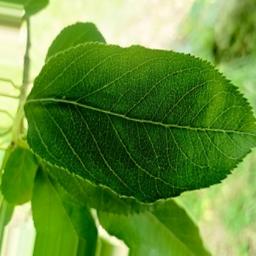
Label: Healthy